History of Legnano

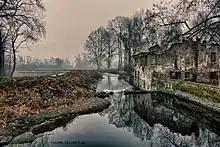
The remains of the Cornaggia mill, located in Legnano downstream from the Visconti castle

Under Austrian rule, a number of censuses were organized to collect data on the various boroughs that made up the empire: through them, the demographic and economic profiles of individual communities were determined. The result of this census was given the name Theresian Cadastre. As for Legnano, a total area of 26,422.13 perches was recorded in 1723. In this census, land uses were also determined with the precise measurement of areas. The statistical survey was then repeated in 1749; the latter showed the number of inhabitants to be 2,120. In 1760 the Austrian administration reformed the tax system; as a result of this update, landowners now paid taxes according to the yield of their land, which was calculated at the time the obols were paid and was therefore not constant as it could vary with time. From 1770 to 1784 the population of Legnano increased from 2,256 to 2,525.